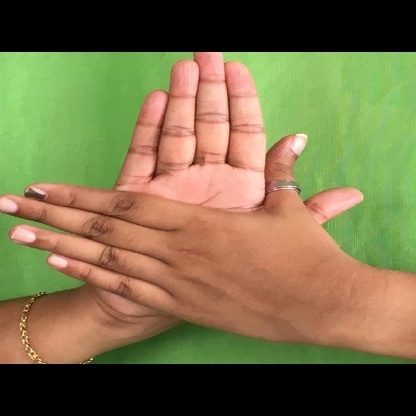
Mudra: Chakra